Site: brandenburg
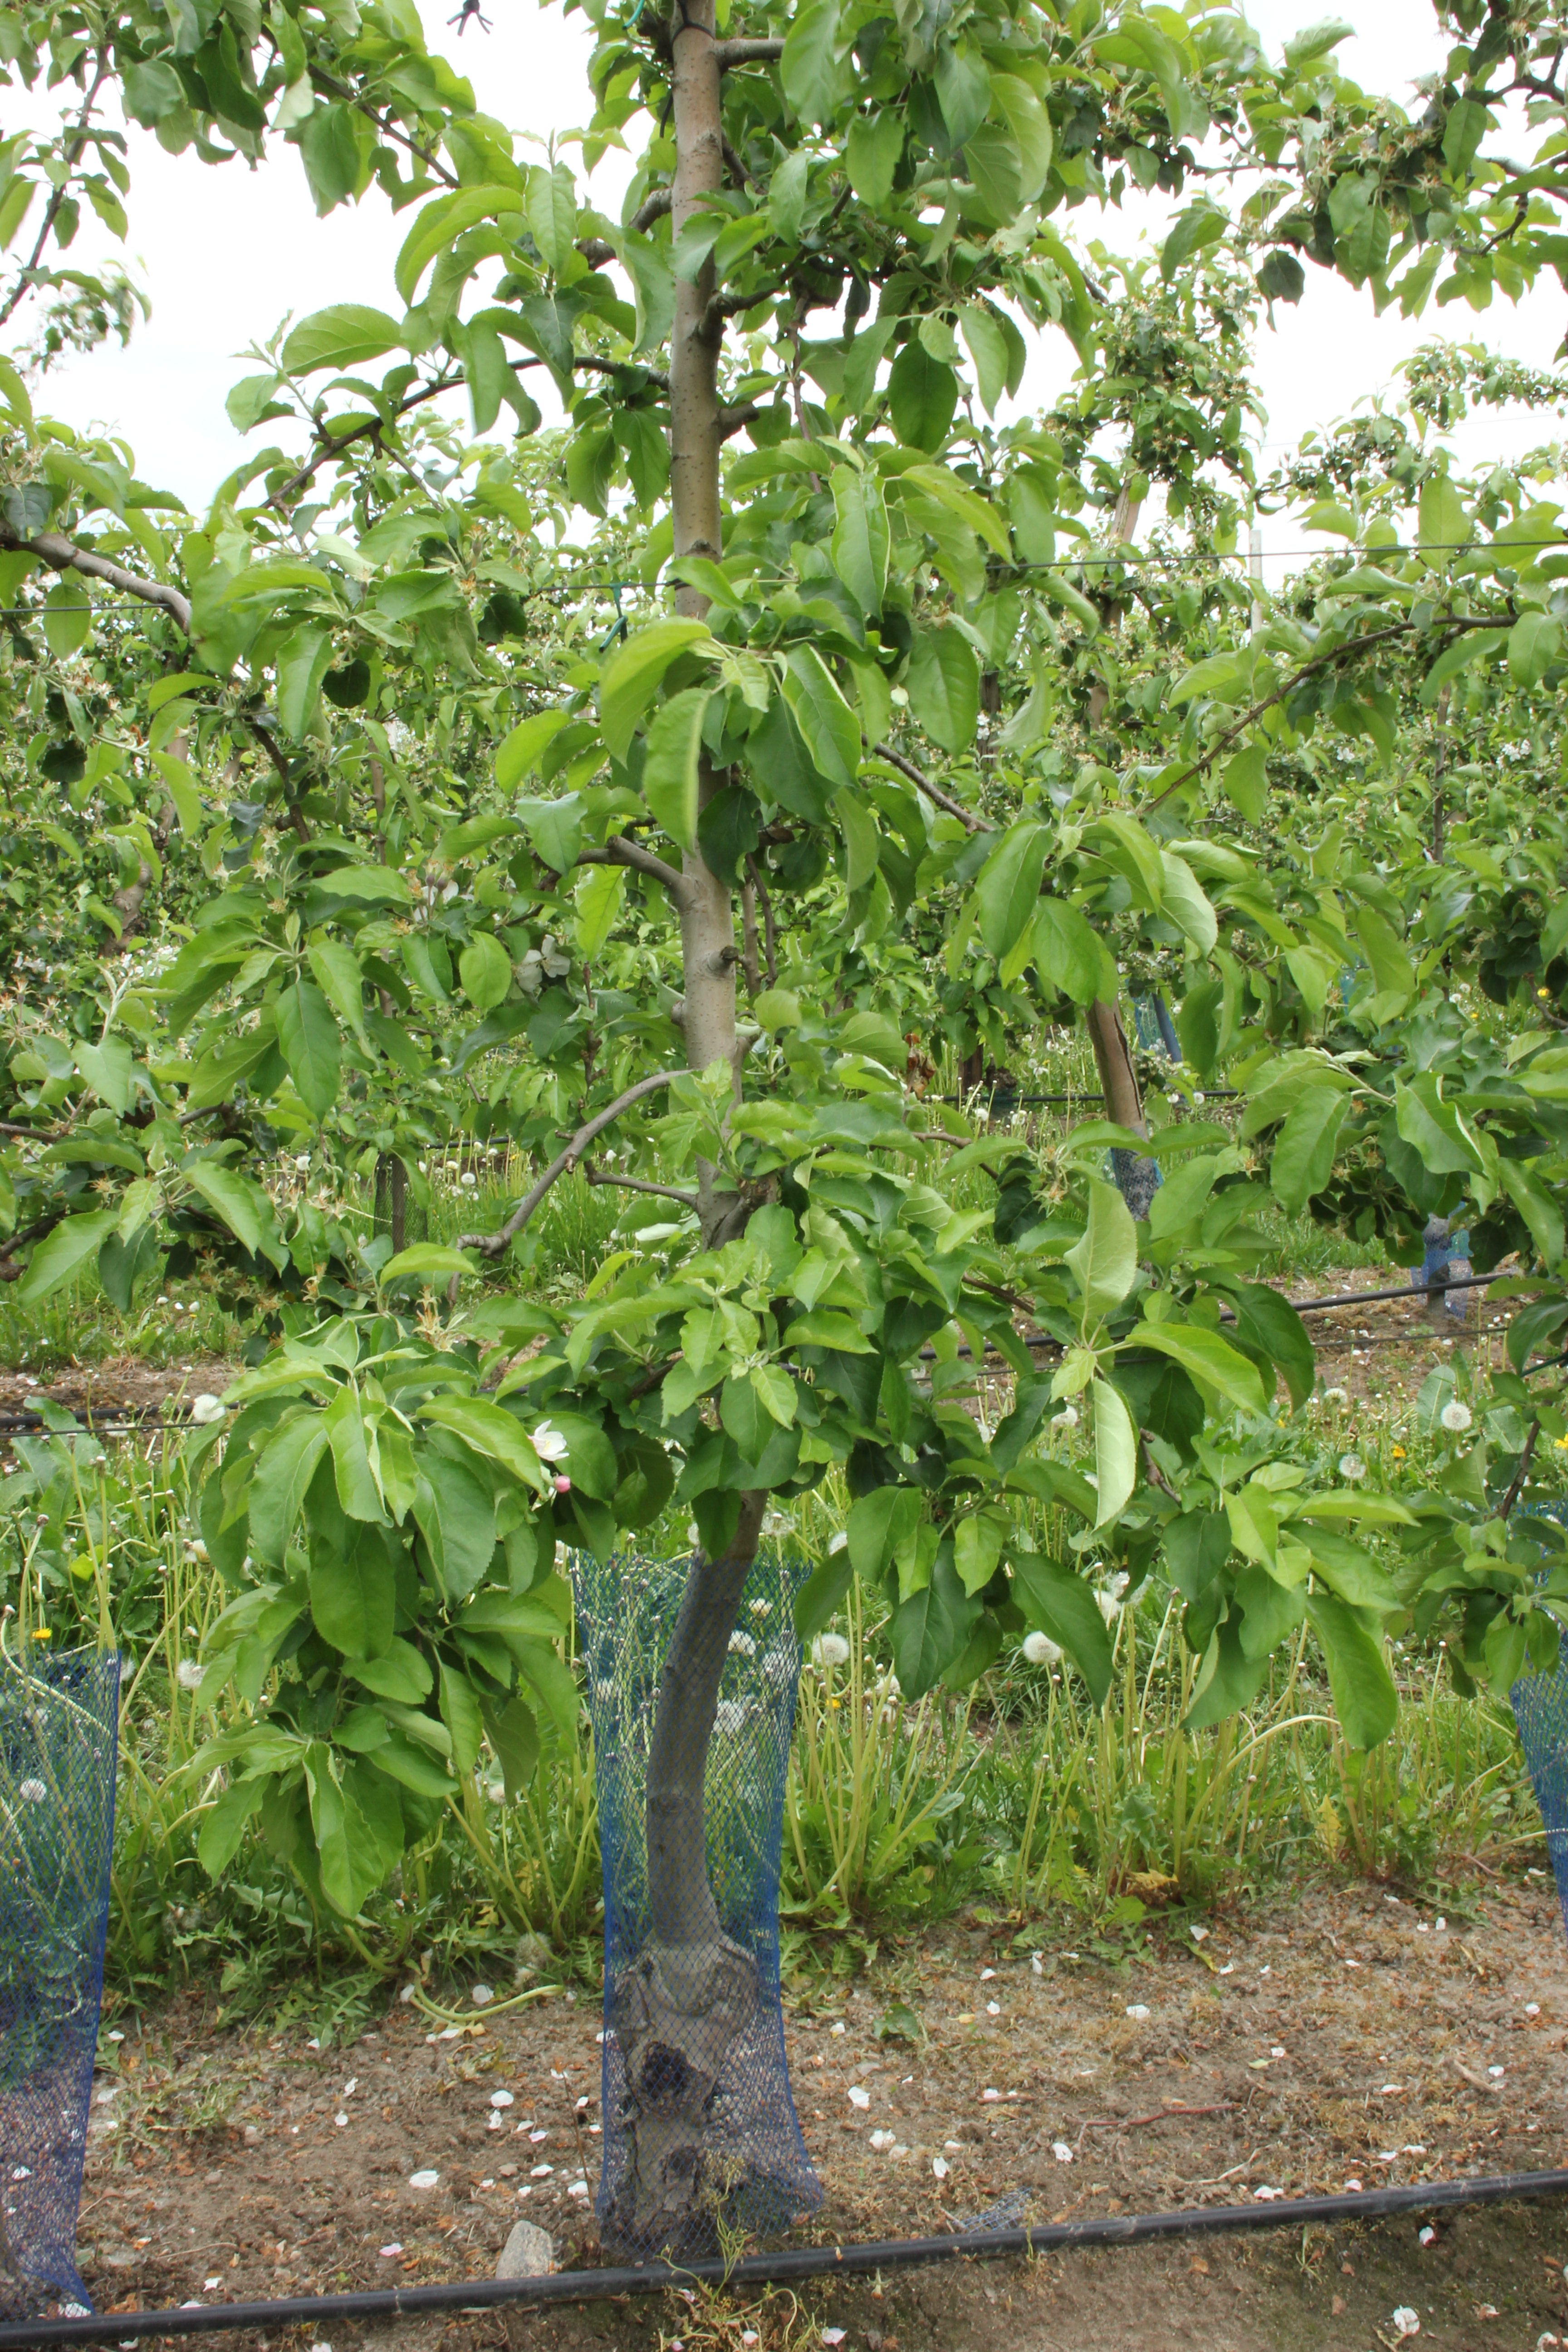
Growth stage (BBCH 67): Flowering